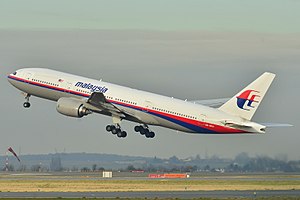
Malaysia Airlines Flight 370
Det savnede fly, 9M-MRO, her fotograferet ved Charles de Gaulle lufthavnen i Paris i 2011.
Det savnede fly, 9M-MRO, her fotograferet ved Charles de Gaulle lufthavnen i Paris i 2011.
"Malaysia Airlines Flight 370, også kendt under codeshare-betegnelsen China Southern Airlines Flight 748, var en international flyvning med et Boeing 777-200ER-fly tilhørende Malaysia Airlines med 227 passagerer og 12 besætningsmedlemmer om bord, der forsvandt den 8. marts 2014. Årsagen til flyets pludselige forsvinden er endnu ikke fastslået. Malaysias premierminister Najib Razak fastslog den 15. marts 2014, at flyets forsvinden er følgerne af en bevidst handling fra en eller flere personer ombord på flyet. Den 24. marts 2014 meddelte premierministeren, at flyet uden for ""enhver rimelig tvivl"" er styrtet ned i det Indiske Ocean, og at passagerer og besætning er omkommet.